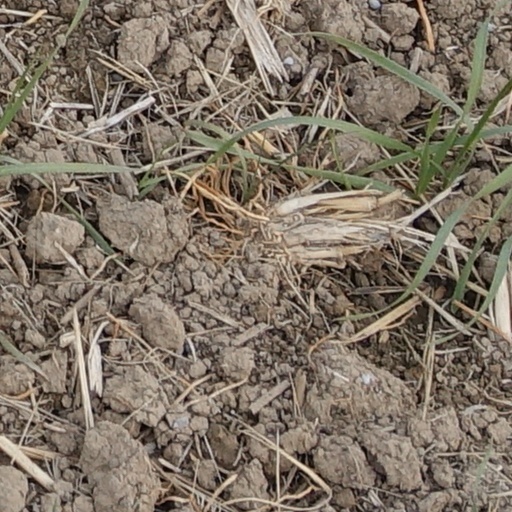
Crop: wheat